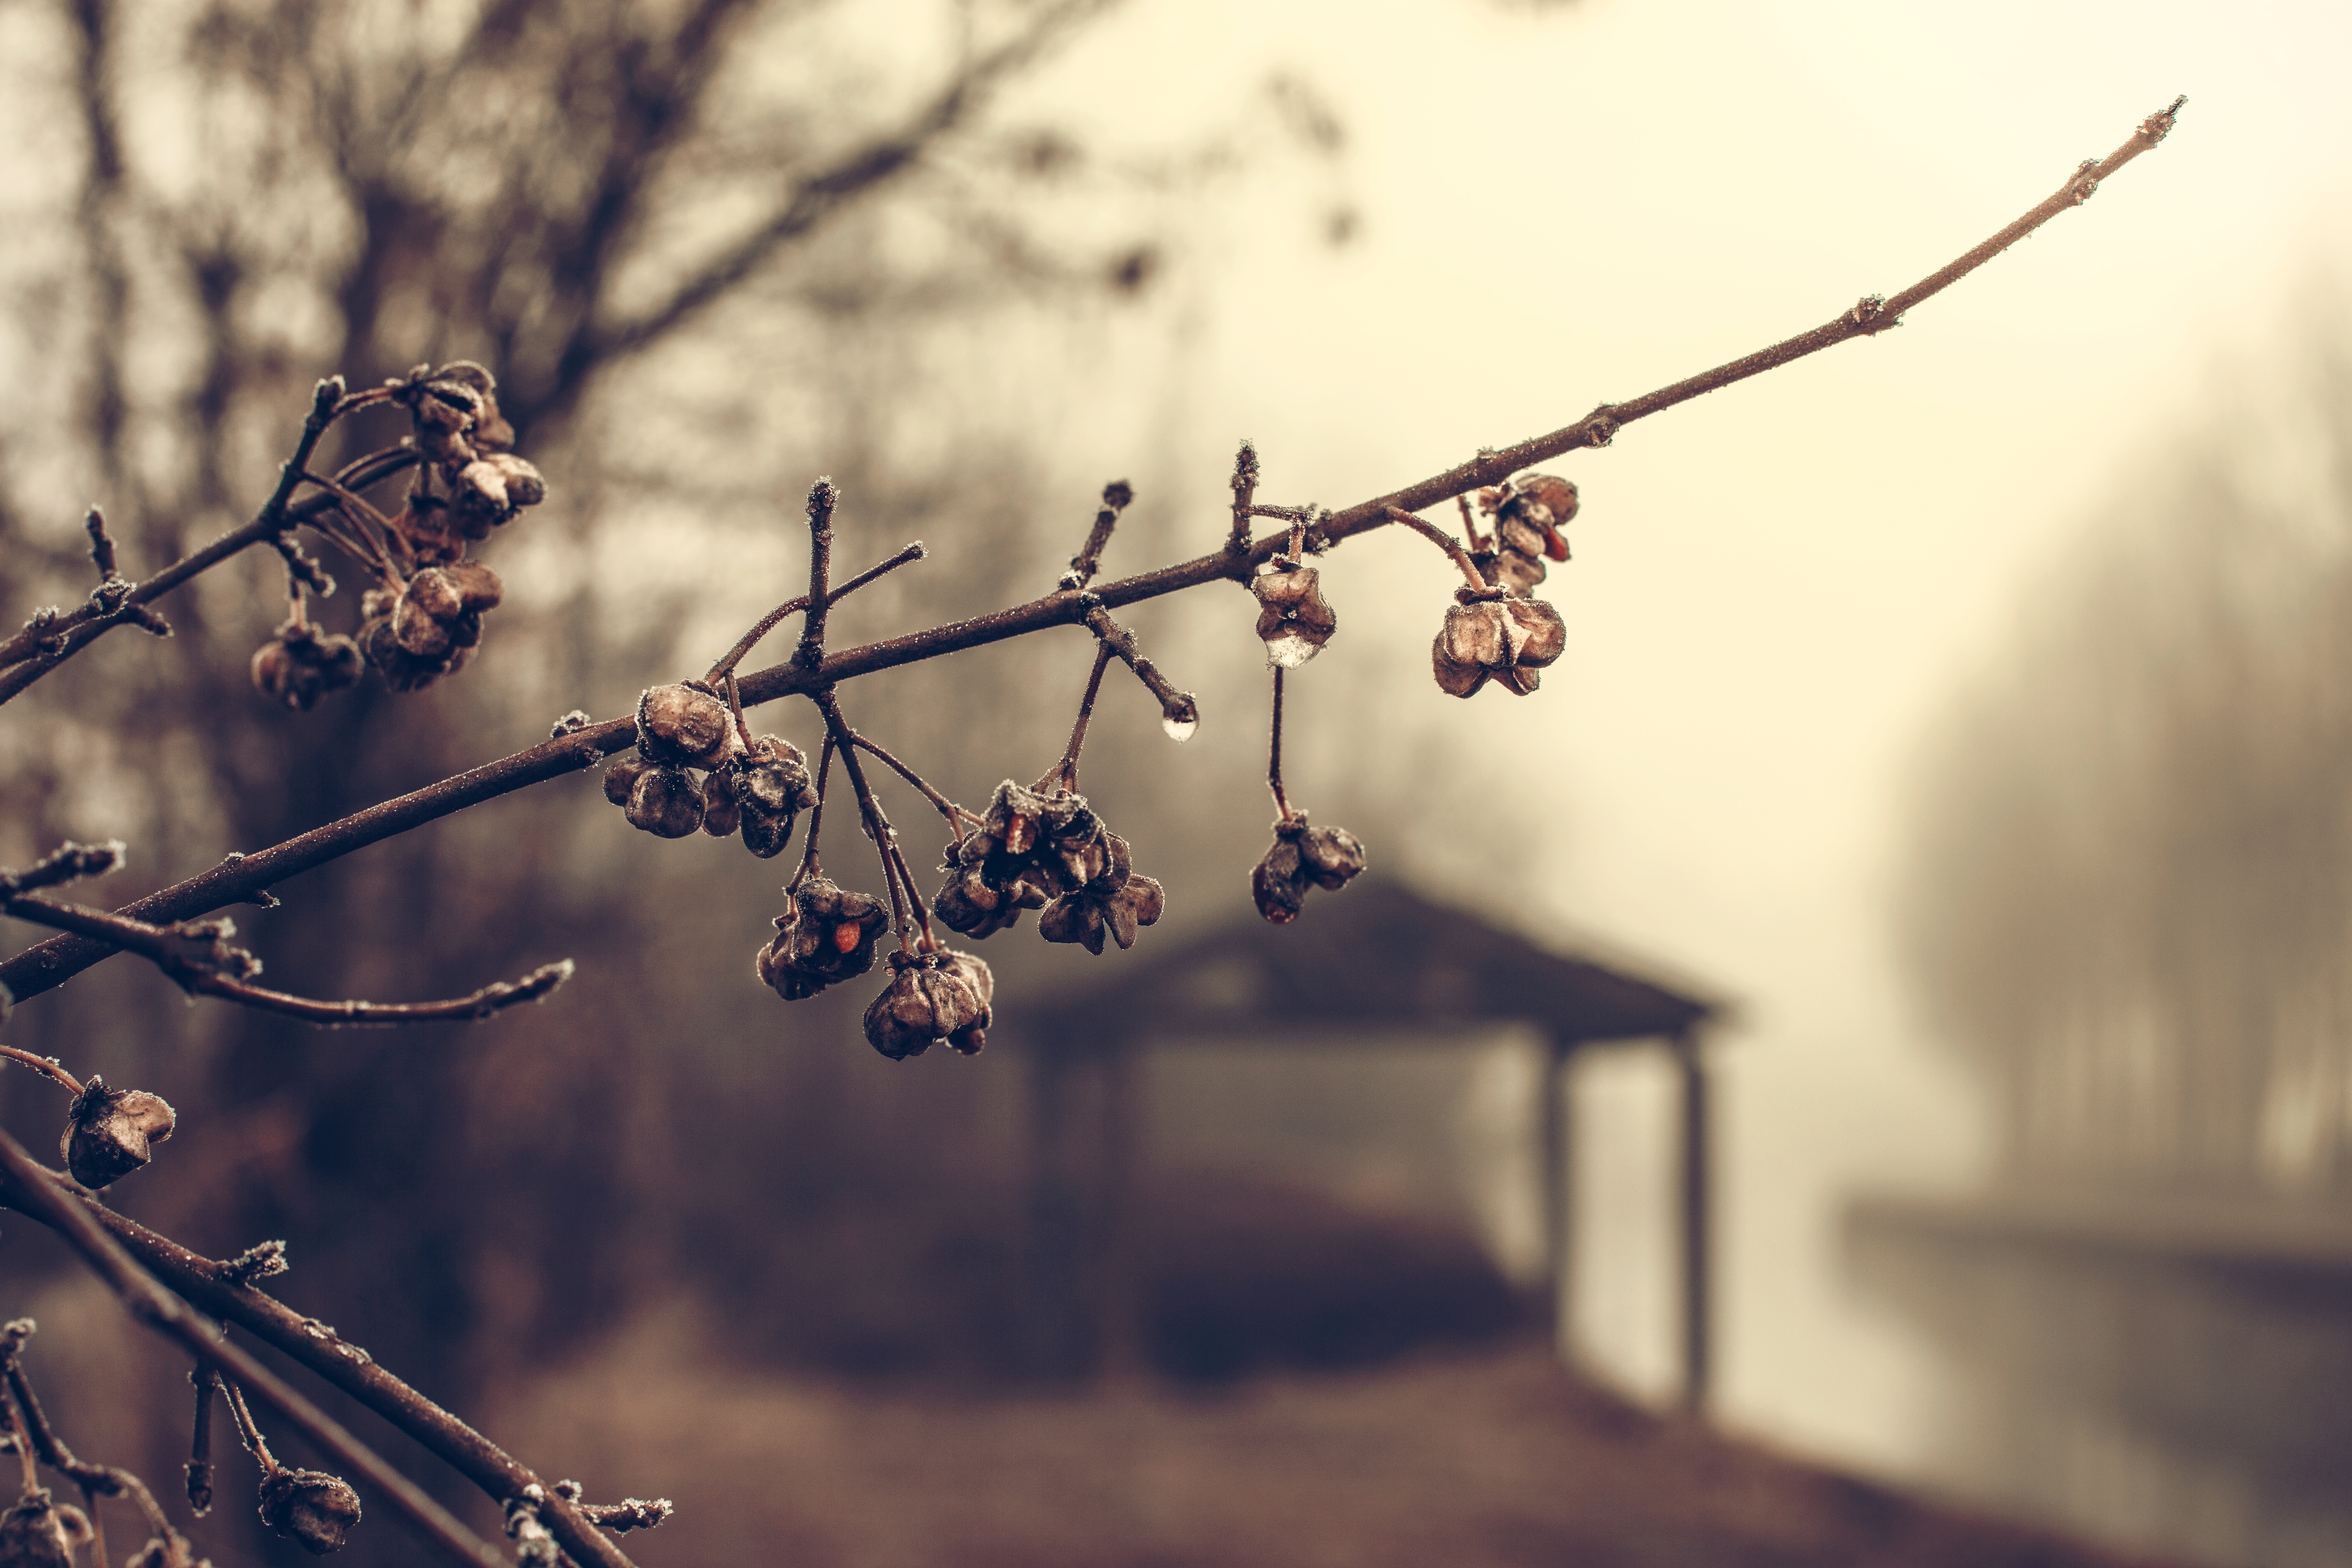
landscape, tree, nature, branch, blossom, snow, cold, winter, light, plant, photography, sunlight, morning, leaf, flower, frost, ice, evening, spring, autumn, frozen, flora, season, cherry blossom, twig, macro photography, woody plant